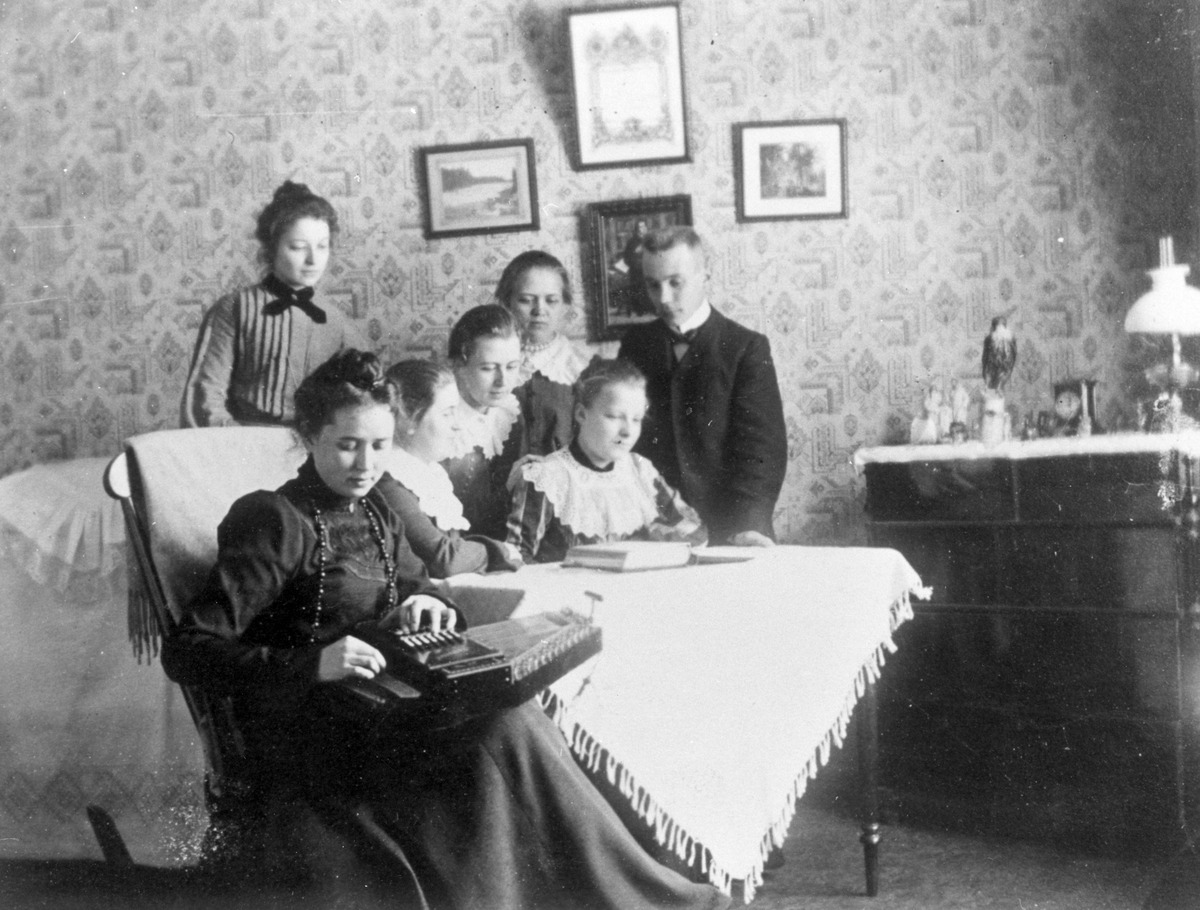
Nainen soittaa sointusitraa puulaakiasunnossa (=yhteisasunto) Antinkadulla (=Lönnrotinkatu) 1900-luvun alussa
sisällön kuvaus: Nainen soittaa sointusitraa puulaakiasunnossa (=yhteisasunto) Antinkadulla (=Lönnrotinkatu) 1900-luvun alussa. Asukkaat ryhmäkuvassa, mm. Matti Nisula. mustavalkoinen
Ajankohta: kuvausaika 1900 -luvun alku
Paikka: Suomi, Uusimaa, Helsinki, Kamppi Helsinki, Lönnrotinkatu
Aiheet: Nisula, Matti, soittimet näppäilysoittimet sitra, interiöörit, henkilöt